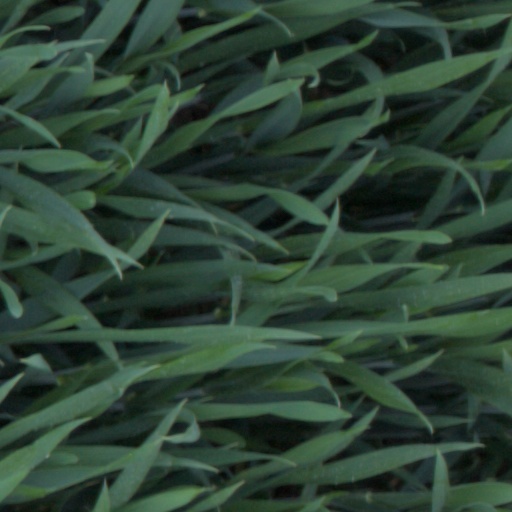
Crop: wheat